Tribes: Aerial Assault

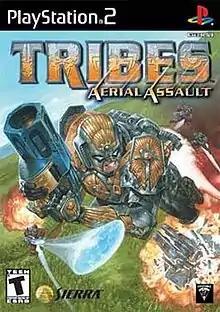

Tribes: Aerial Assault is an online first-person shooter video game released for PlayStation 2 in 2002 by Sierra Entertainment. It was one of the first PlayStation 2 titles designed almost exclusively for online play and was the first online PlayStation 2 shooter that supports both modem and broadband connections. It was announced in tandem with Sony's online strategy for the PlayStation 2 at E3 2001.